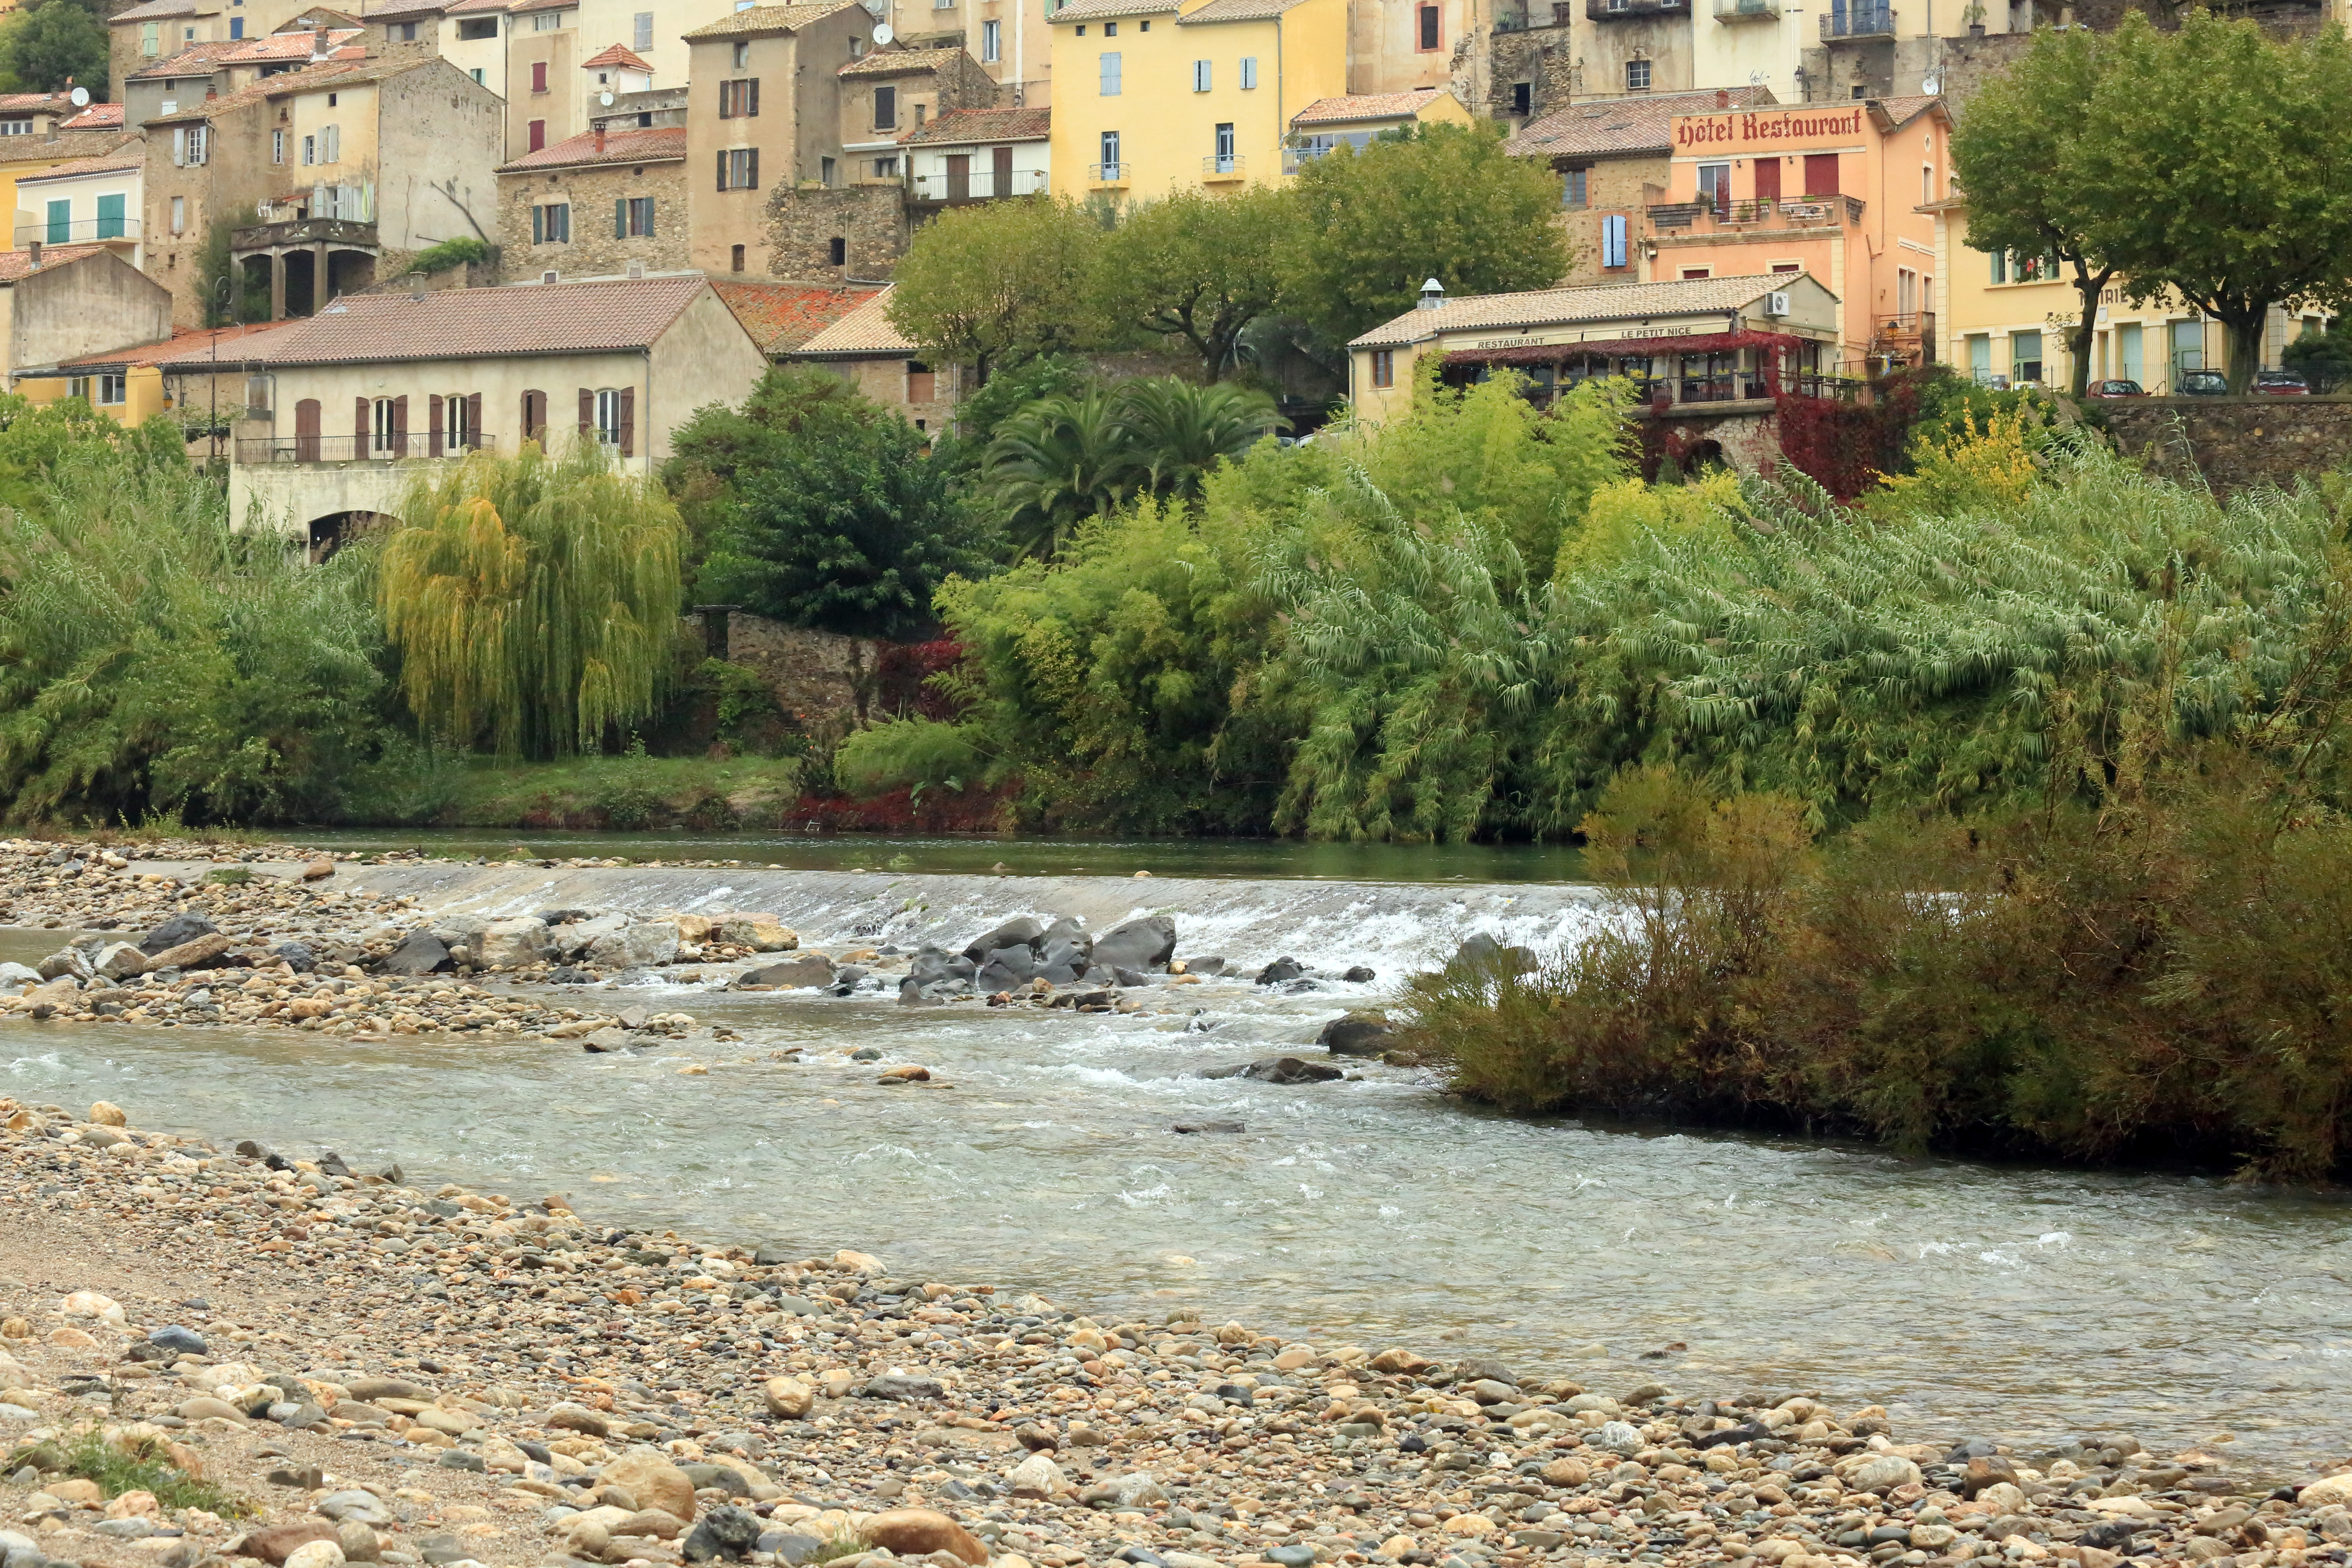
landscape, water, outdoor, shore, river, europe, stream, cascade, autumn, canon, waterway, body of water, midi, riverbank, fleuve, wasser, herbst, automne, occitanie, isasza, southfrance, sdfrankreich, zuidfrankrijk, mditerrane, languedocroussillon, hrault, eos5d, roches, berges, courant, galets, exterieur, courdeau, lorb, roquebrun, hauteseaux, rural area